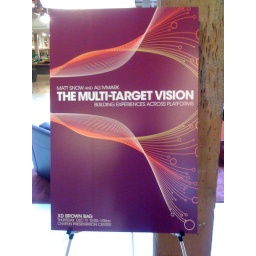
Beautiful poster that Kim Pimmel created for our brown bag talk. Much prettier in person.